Elastic recoil detection

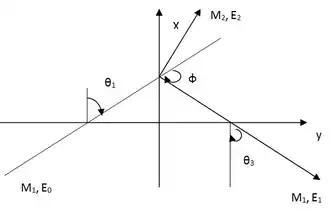
Planar representation of scattered projectile path of an ion beam. This figure is plane representation of a scattered projectile on the target surface, when both incoming and outgoing paths are perpendicular to target surface.

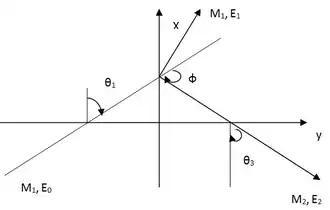
Planar representation of recoiled path of an ion beam. This figure is plane representation of a recoiled ion path on the target surface, when both incoming and outgoing paths are perpendicular to target surface.

In this simple case a collisional plane is perpendicular to the target surface, the scattering angle of the impinging ion is θ = π-θ-θ & the recoil angle is φ = π-θ-θ.